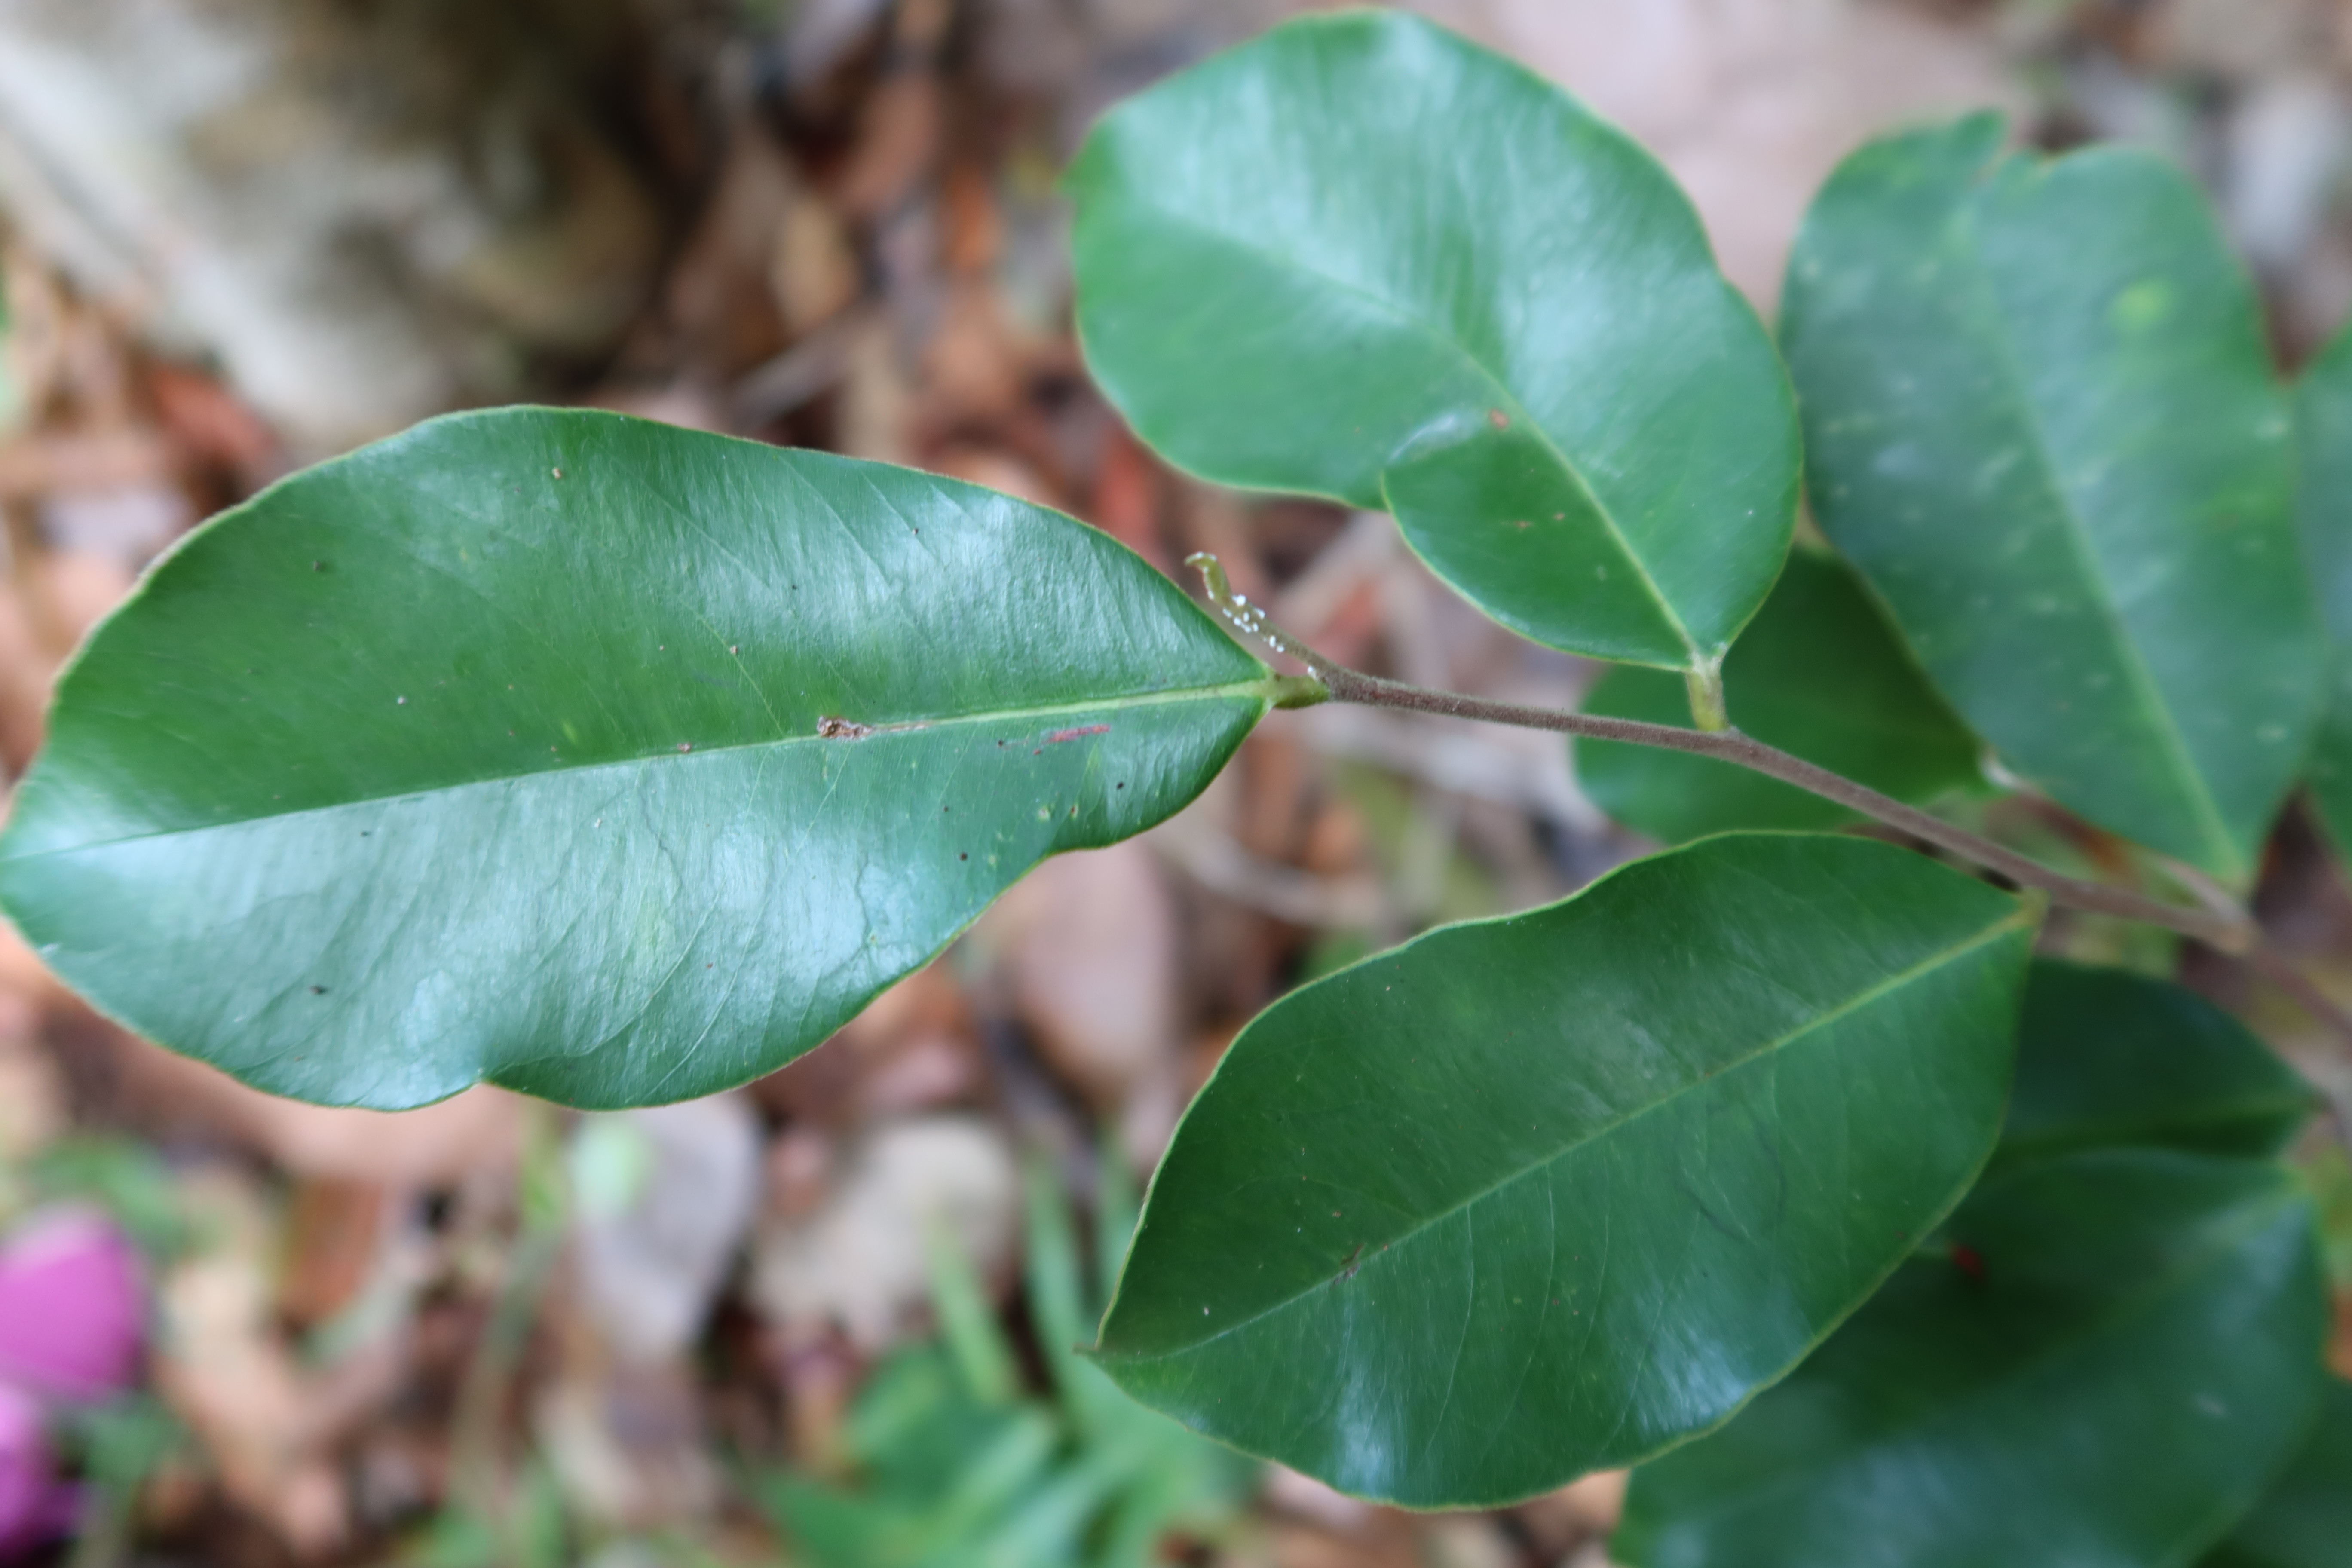
Label: Mealy bugs